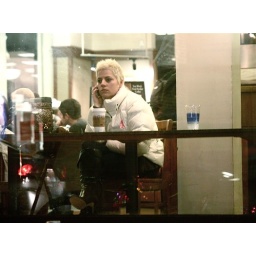
boston cambridge woman sitting in coffee place on cell phone